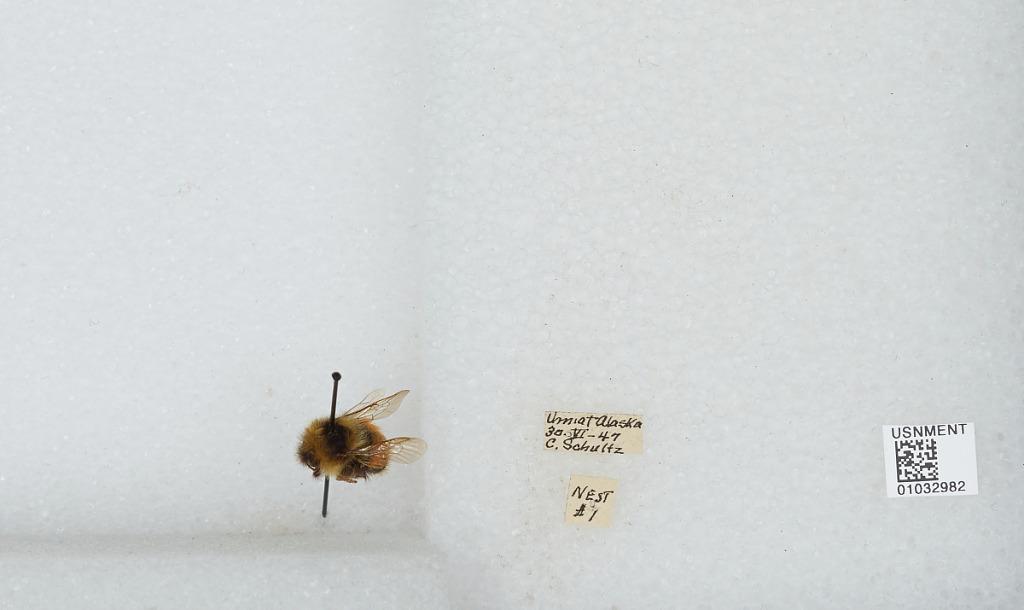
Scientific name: Bombus (Pyrobombus) sylvicola Kirby
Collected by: C. Schultz
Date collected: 1947-6-30
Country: United States
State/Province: Alaska
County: North Slope
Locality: Umiat
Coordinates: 69.3669, -152.144